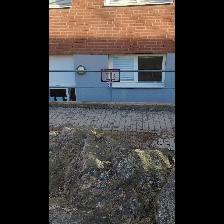
Label: NonHuman